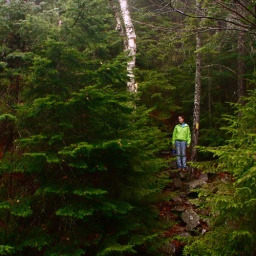
because i love the parallel in her neck tilted and the white tree tilted.